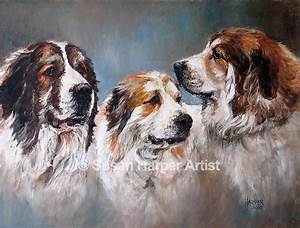
Label: cane